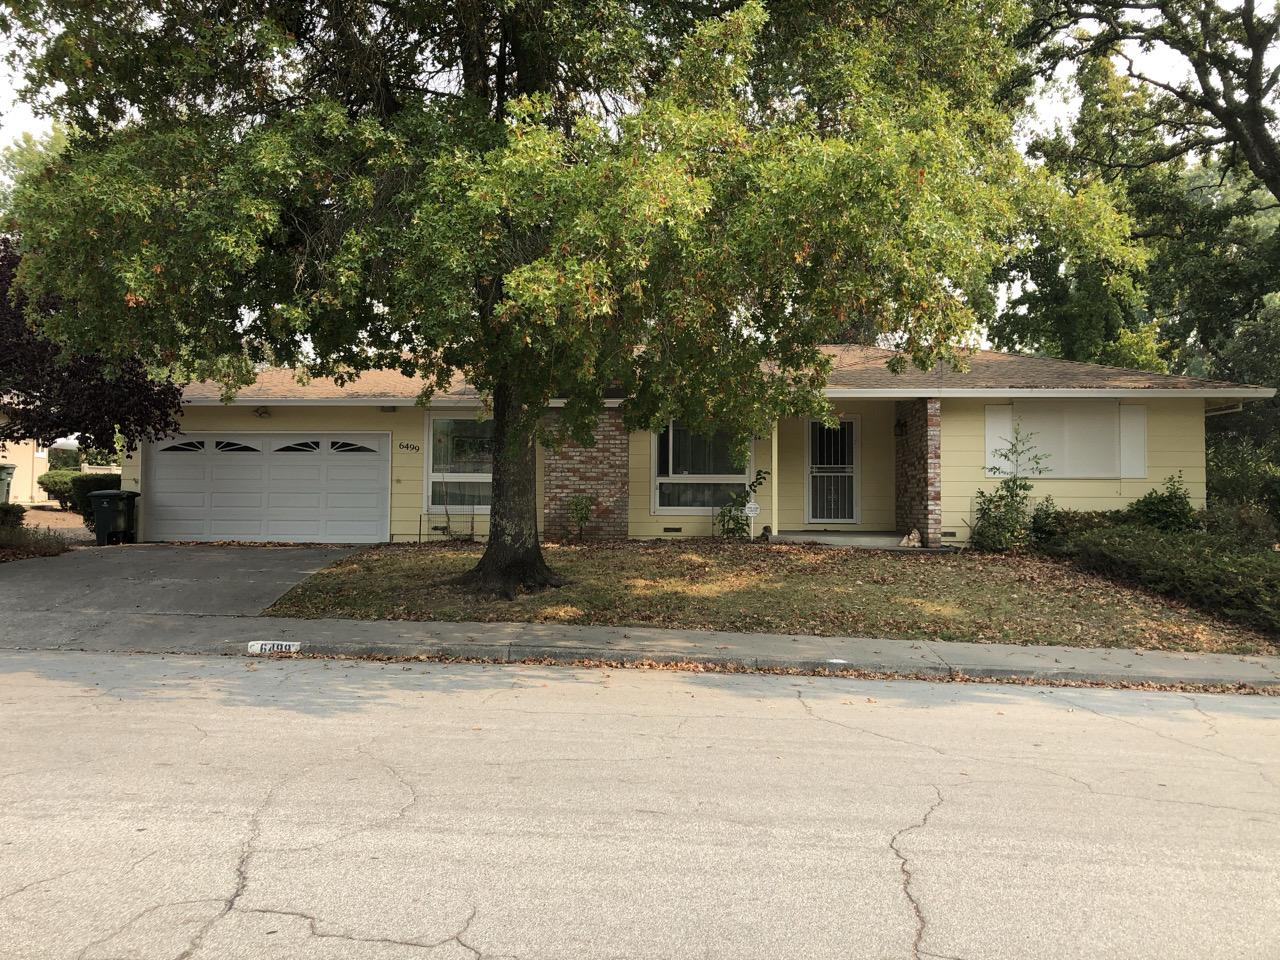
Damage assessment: no_damage